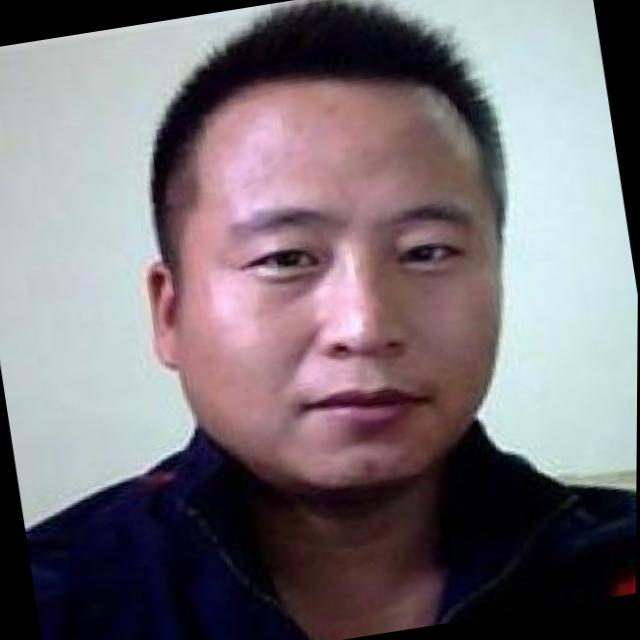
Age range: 21-44